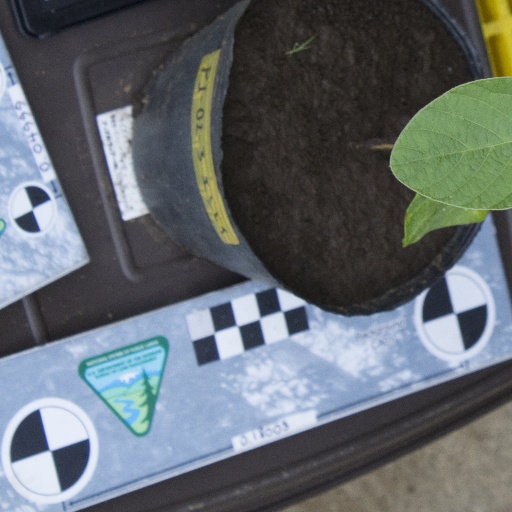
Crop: soybean